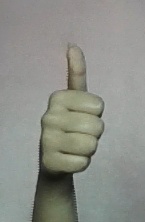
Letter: aleff